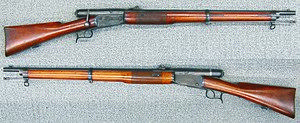
Fusil Vetterli modèle 1870 destiné aux gendarmeries cantonales et aux corps de police municipales.
L'appellation fusil Vetterli désigne une série de fusils militaires à répétition et à chargement par la culasse adoptés par l'armée suisse en 1869, où ils remplacent différents modèles de fusils à chargement par bouche, principalement la carabine fédérale 1851, le fusil d'infanterie 1863 et des armes à chargement par la culasse, les Milbank-Amsler 1867 et Peabody 1867. Ils céderont eux-mêmes leur place en 1889 au fusil Schmidt-Rubin. Les fusils Vetterli furent conçus par Johann-Friedrich Vetterli, directeur technique de la Société Industrielle Suisse SIG, à Neuhausen.